Albion Ademi

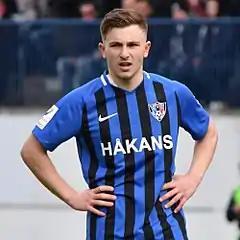
Ademi with Inter Turku in 2018

Albion Ademi (born 19 February 1999) is a professional footballer who plays for Chinese Super League club Tianjin Jinmen Tiger as a winger. Ademi has represented both Finland and Albania at youth international level.